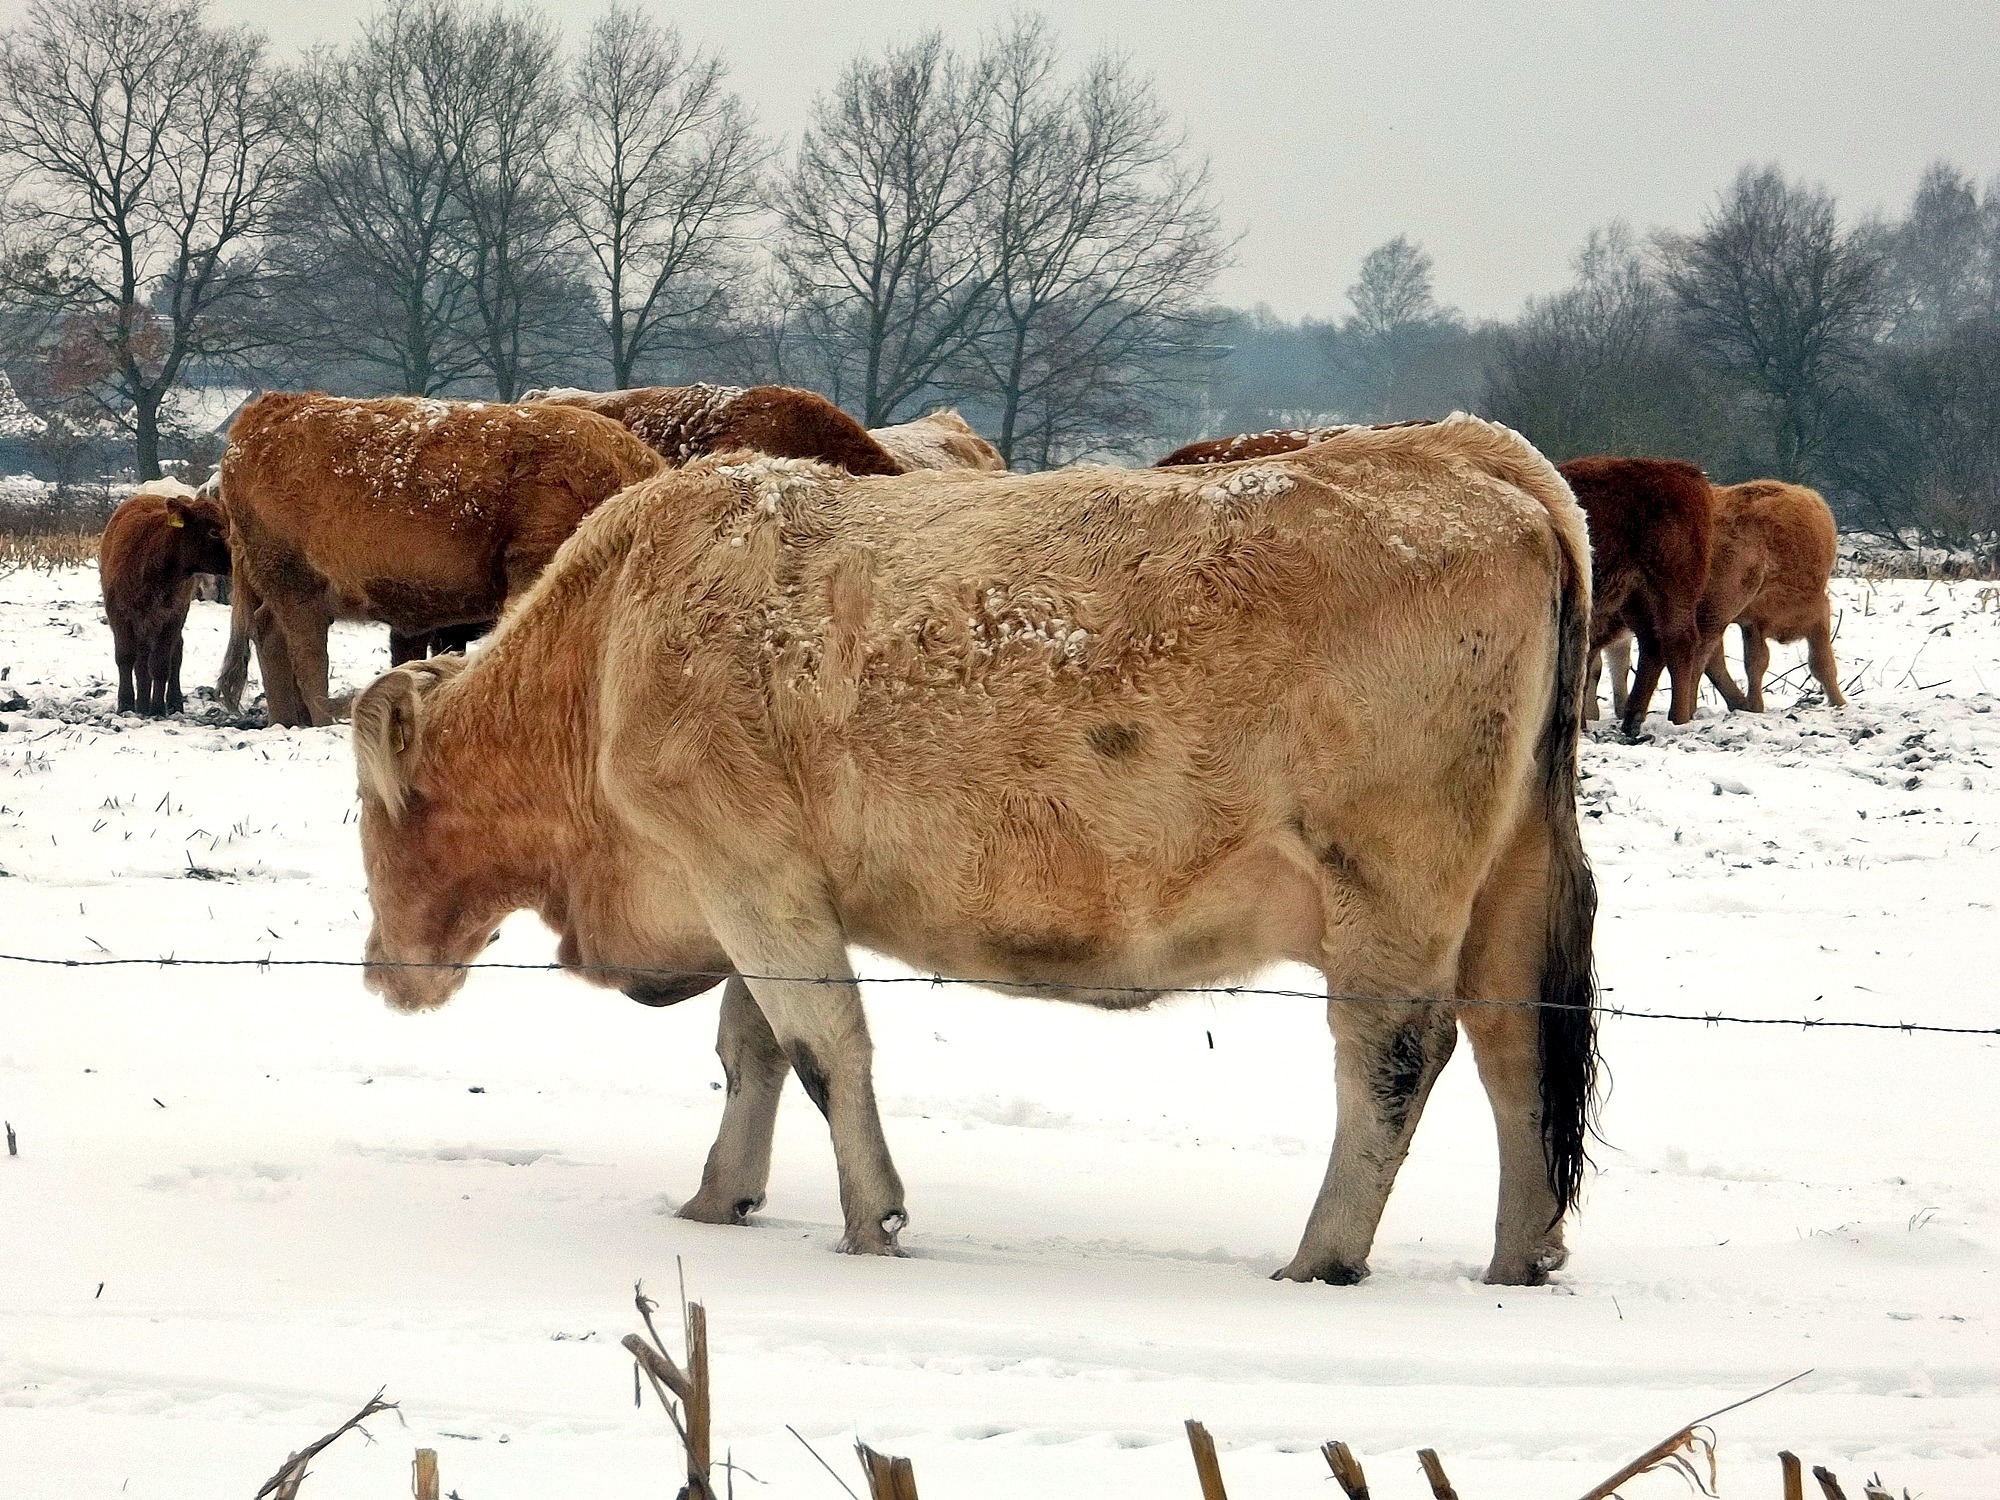
snow, cold, winter, animal, cow, herd, pasture, grazing, brown, mammal, beef, fauna, bull, ox, cattle like mammal